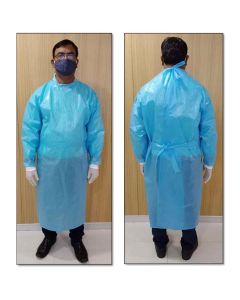
Objects detected:
Mask
Gloves
Gloves
Gloves
Gloves
Coverall
Coverall